Cartman's Mom Is Still a Dirty Slut

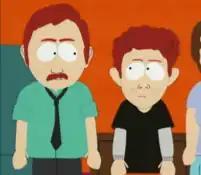
In the season fourteen episode "201", Jack Tenorman (left) is revealed to be the true father of Cartman, and Scott Tenorman (right) is revealed to be Cartman's half-brother.

Written by series co-creator Trey Parker and David Goodman, and directed by Parker, "Cartman's Mom Is Still a Dirty Slut" originally aired on Comedy Central in the United States on April 22, 1998. This episode was originally to air on April 1, 1998, four weeks after "Cartman's Mom is a Dirty Slut" was first broadcast, but instead of continuing the storyline from "Cartman's Mom is a Dirty Slut", Parker and co-creator Matt Stone made an episode regarding the "South Park" minor characters Terrance and Philip, called "Terrance and Phillip in Not Without My Anus", as an April Fool's Day prank on viewers of the show. Upset fans wrote more than 2,000 angry e-mail complaints to Comedy Central within a week of the episode's original broadcast, and media outlets said some fans harbored a grudge against the show more than five years after the episode was broadcast.